Drury Drury-Lowe

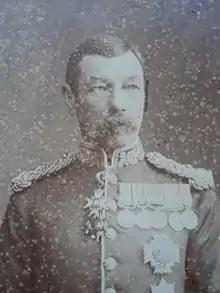
General Sir Drury Curzon Drury-Lowe

Lieutenant-General Sir Drury Curzon Drury-Lowe (3 January 1830 – 6 April 1908) was a British Army officer.